Meston Reid

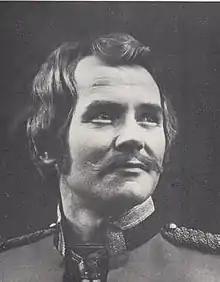
Meston Reid as Captain Fitzbattleaxe in "Utopia, Limited", 1975

Alexander Meston Reid (21 March 1945 – 31 October 1993), better known as Meston Reid, was a Scottish opera singer and actor, best known for his performances in tenor roles of the Savoy Operas with the D'Oyly Carte Opera Company. After working his way up through the ranks for four years with Sadler's Wells Opera and on tour, Reid joined D'Oyly Carte as one of the company's principal tenors, where he eventually played most of the leading tenor roles in the Gilbert and Sullivan operas until the company closed in 1982. He continued to sing and direct until his sudden death in 1993.